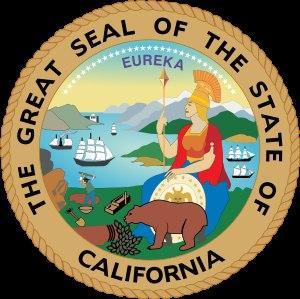
La Californie était habitée depuis plus de 13 000 ans par de nombreuses tribus amérindiennes, lorsque les explorateurs européens l'atteignent au XVIᵉ siècle. Oubliée durant le XVIIᵉ siècle par les Espagnols, elle n’est colonisée qu’à partir de 1765 sous l’impulsion de Charles III d’Espagne. Cette colonisation repose sur trois piliers : les missions, qui convertissent les Amérindiens, les « presidios », qui assurent la défense du territoire, et enfin les pueblos, où résident les colons. C’est à cette époque que les Britanniques et les Français commencent à s’intéresser à la Californie, suivis par les Russes au début du XIXᵉ siècle.